Rodent Research Hardware System

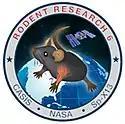
RR6 Patch

Delivered on 15 December 2017 to the ISS by SpaceX CRS-13. The research was sponsored by the Center for the Advancement of Science in Space (CASIS) in partnership with Novartis and NanoMedical Systems. The primary objective of the study was to evaluate a novel therapeutic drug delivery chip in microgravity. The nanochannel drug delivery chip delivered the drug formoterol, used in the management of asthma and other medical conditions, to achieve a constant and reliable dosage. The experiments involved 40 mice that were flown to the ISS. On 13 January 2018 twenty of the mice were returned to Earth alive. The remaining 20 mice were studied for and additional 30 days. The study lasted 60 days.